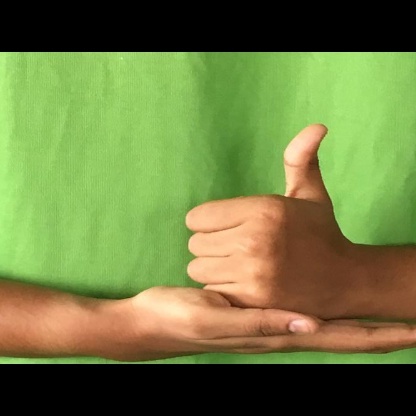
Mudra: Shivalinga